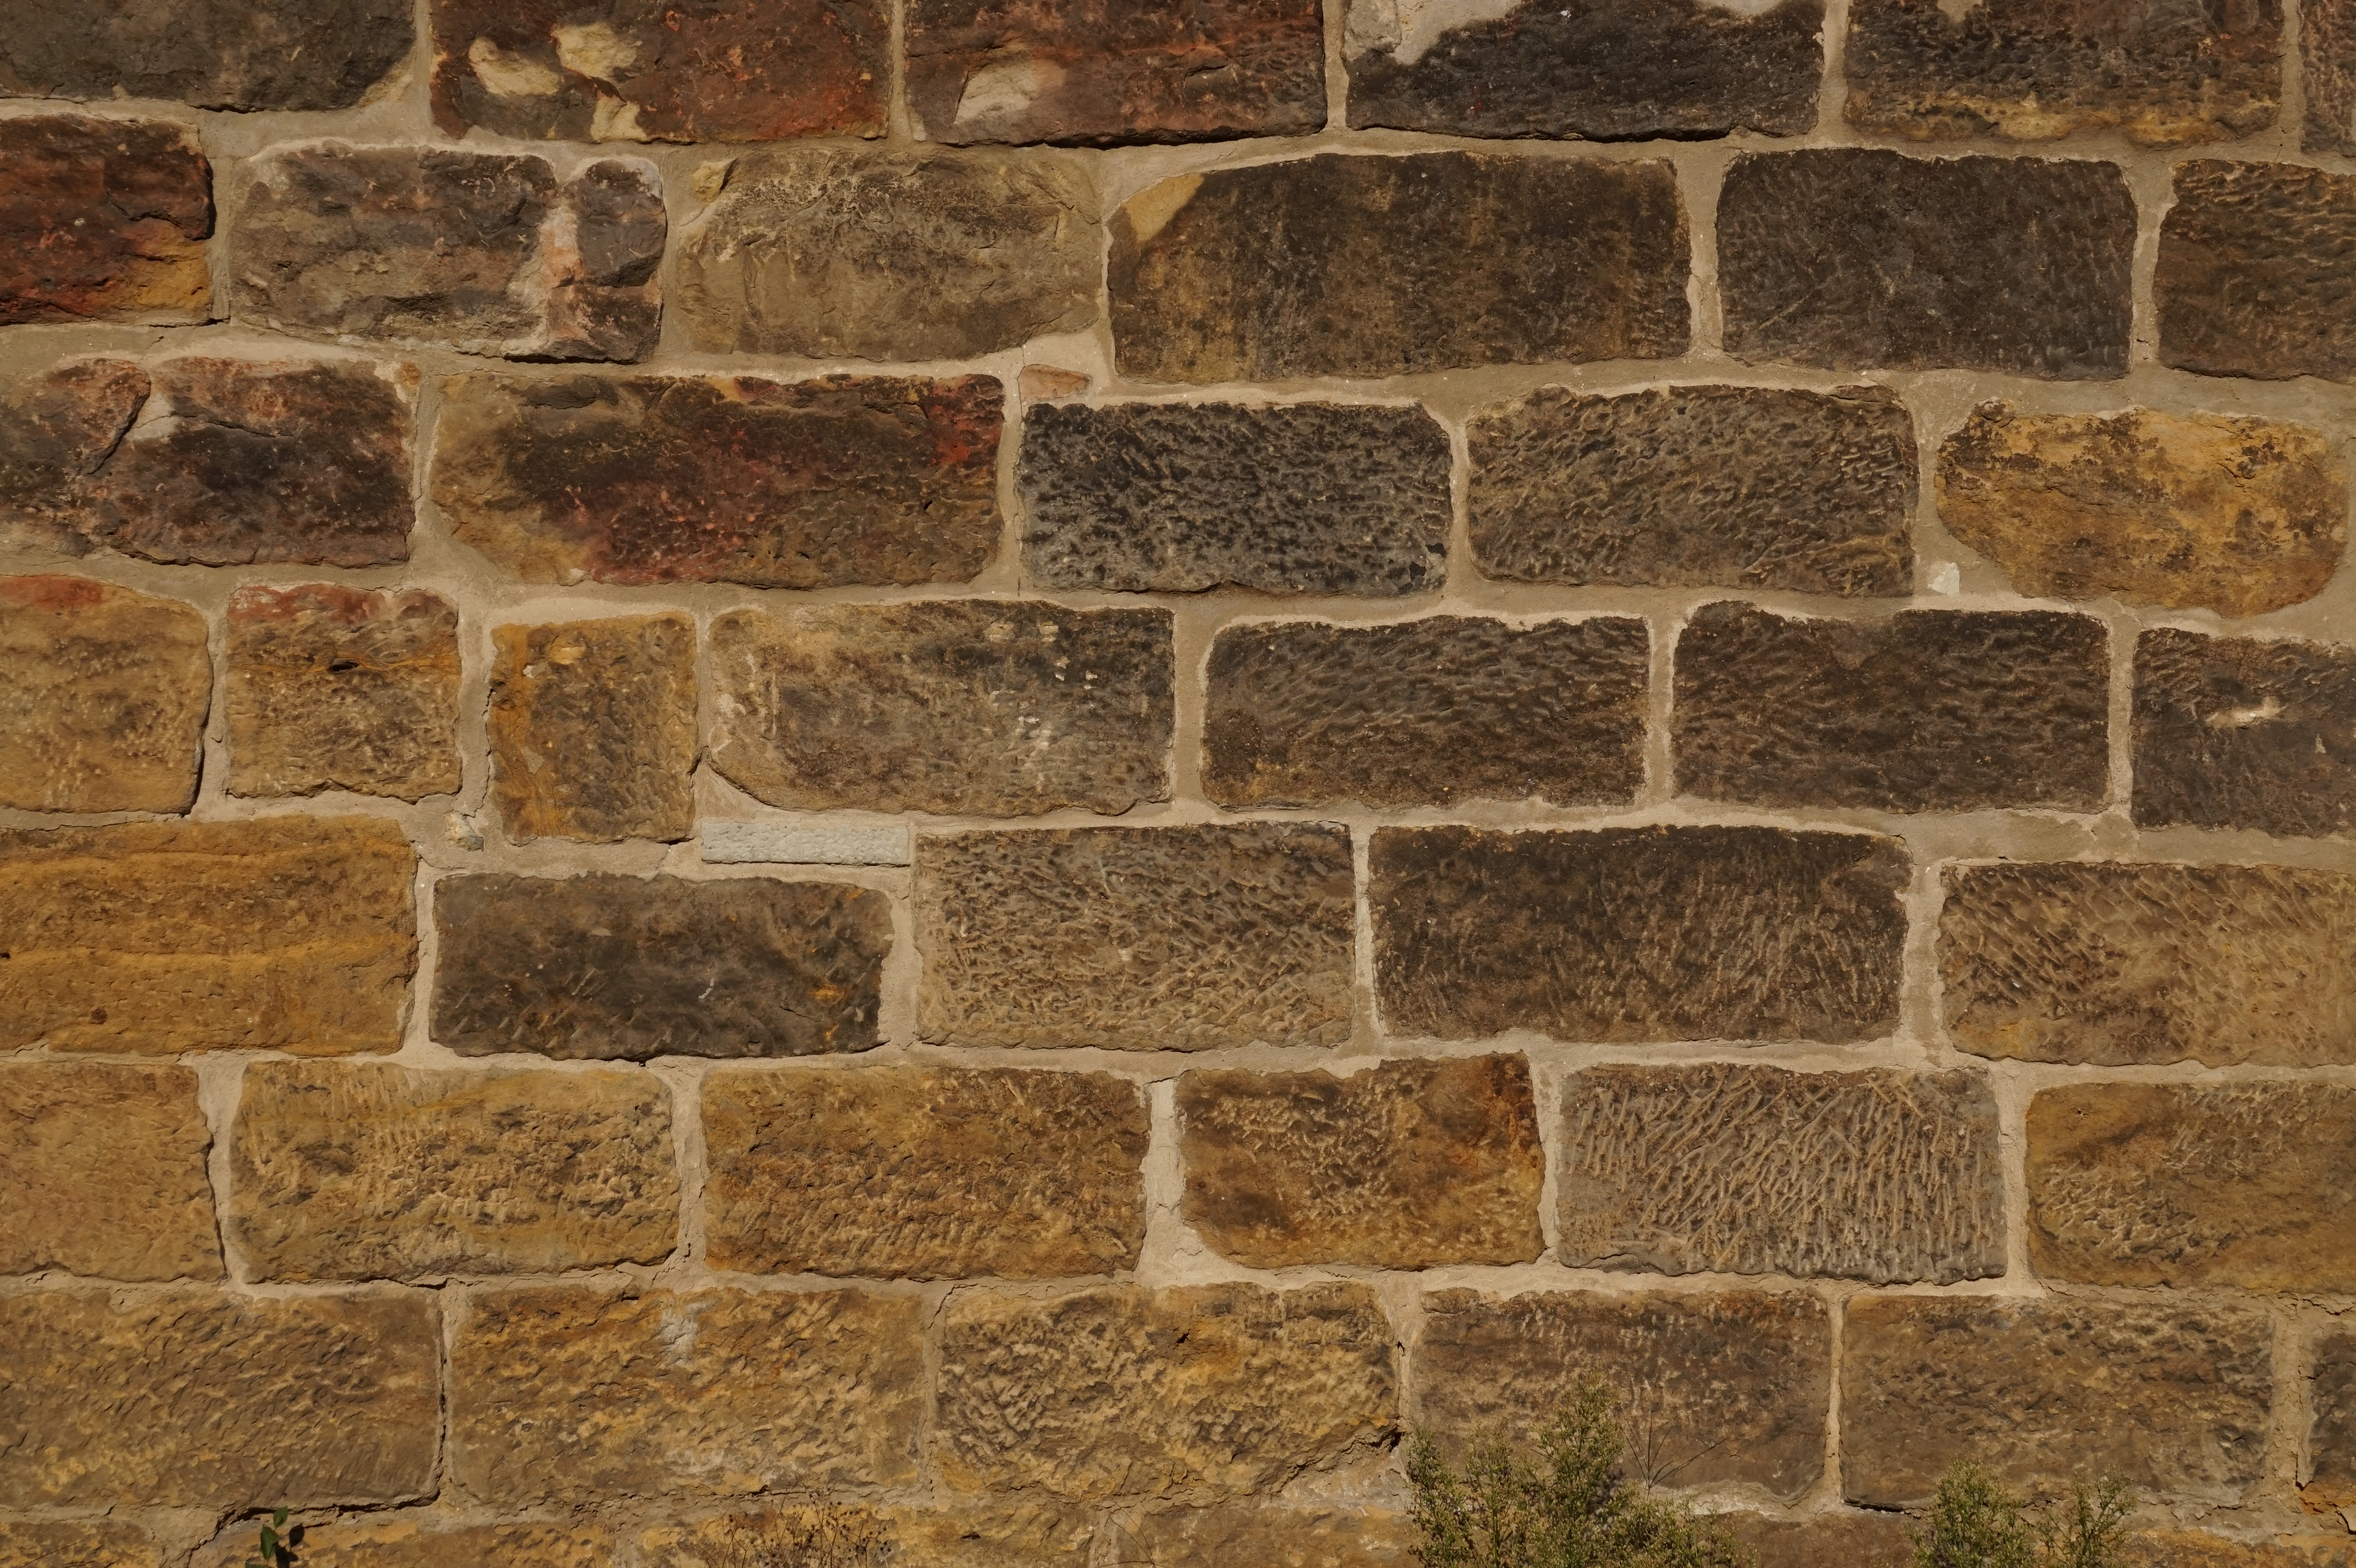
stone, wall, stone wall, brick, brickwork, cobblestone, material, rock